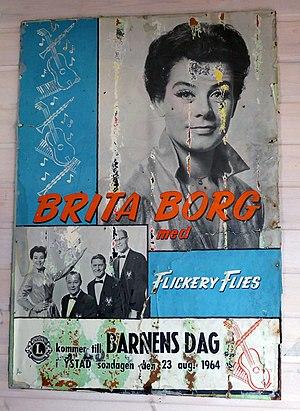
Brita Kerstin Gunvor Borg, née le 10 juin 1926 à Stockholm et décédée le 4 mai 2010 à Borgholm, est une actrice, chanteuse, meneuse de revue suédoise.